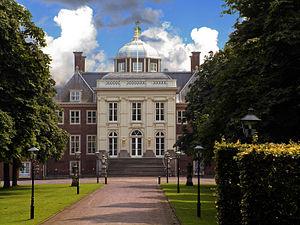
Huis ten Bosch est un palais royal situé à La Haye, aux Pays-Bas. Construit dans le bois de La Haye, le palais est la résidence principale du roi des Pays-Bas.
Pieter Jansz Post, né en 1608 à Haarlem aux Pays-Bas et mort le 8 mai 1669 à La Haye dans le même pays, est un architecte, peintre, graveur et imprimeur néerlandais.
Les Pays-Bas, en forme longue le royaume des Pays-Bas, sont un pays d'Europe de l'Ouest, frontalier avec la Belgique au sud et l'Allemagne à l'est, possédant également une frontière avec la France sur l'île de Saint-Martin. Monarchie constitutionnelle comptant 17,2 millions d'habitants en 2019, le pays a pour capitale Amsterdam, bien que les institutions gouvernementales — exécutif, législatif et judiciaire — siègent à La Haye. Il est administré en quatre territoires autonomes : Aruba, Curaçao, Saint-Martin et le territoire européen, lui-même divisé en douze provinces, auxquelles s'ajoutent trois autres communes à statut spécial situées outre-mer. Géographiquement, le pays dispose de caractéristiques uniques, possédant l'une des altitudes moyennes les plus faibles au monde : environ un quart du territoire en Europe est situé sous le niveau de la mer du Nord, qui le baigne à l'ouest et au nord. 18,41 % de la superficie totale des Pays-Bas est couverte d'eau.